Sylvia Crawley

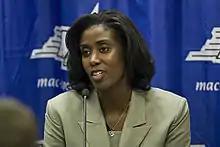
Crawley in 2008

Sylvia Crawley Milbry ( Crawley; born September 27, 1972) is an American former professional basketball player and coach. She played for the Colorado Xplosion and Portland Power of the American Basketball League (ABL) and the Portland Fire and San Antonio Silver Stars of the Women's National Basketball Association (WNBA). She was the head women's basketball coach of the Ohio Bobcats and Boston College Eagles. She played college basketball for the North Carolina Tar Heels.